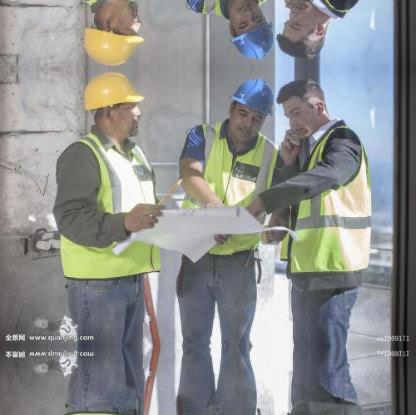
Objects in the image:
label: helmet
label: helmet
label: head
label: helmet
label: helmet
label: head